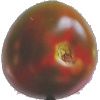
Label: Tomato Maroon 1